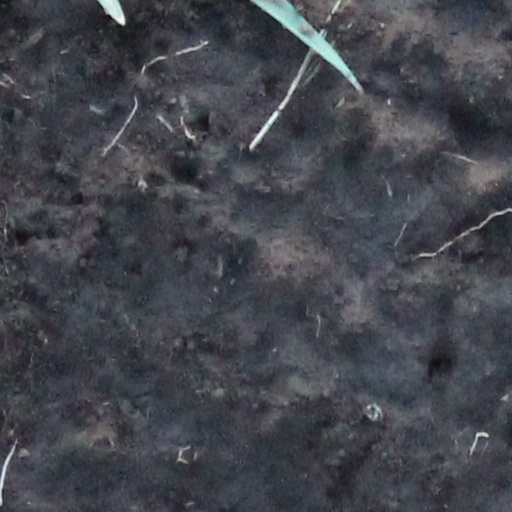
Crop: wheat